Twined knitting

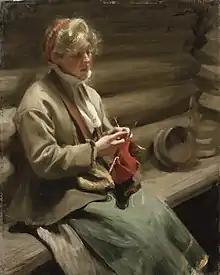
"Girl from Dalecarlia knitting. Cabbage Margit" ("Stickande kulla. Kål-Margit") by Anders Zorn (1901) portraits a woman from Dalarna knitting in this technique.

Twined knitting (also known as two-end knitting) is a traditional Scandinavian knitting technique. It refers to knitting where two strands of yarn are knitted into the fabric alternatively and twisted once and always in the same direction before every stitch. The technique is called "tvåändsstickning" in Swedish, "tvebandsstrikking" in Norwegian"," and "tvebinding" in Danish. Their literal meaning is "two-end knitting", referring to the traditional way of knitting with both yarn ends from one ball of yarn.